Manuel Roxas

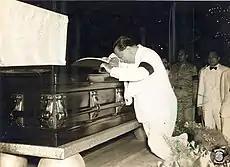
Elpidio Quirino during the wake in Malacañang Palace

On May 28, 1946, Roxas was inaugurated as the last president of the Commonwealth of the Philippines. The inaugural ceremonies were held in the ruins of the Legislative Building (now part of the National Museum of the Philippines) and were witnessed by about 200,000 people. In his address, he outlined the main policies of his administration, mainly: closer ties with the United States; adherence to the newly created United Nations; national reconstruction; relief for the masses; social justice for the working class; the maintenance of peace and order; the preservation of individual rights and liberties of the citizenry; and honesty and efficiency of government.